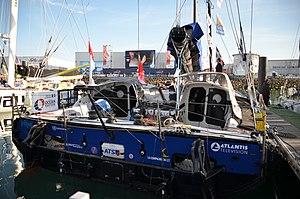
Compagnie du Lit-Boulogne Billancourt
Stéphane Le Diraison, né le 5 juin 1976 à Hennebont, est un navigateur français, skipper du 60 pieds IMOCA Time For Oceans.